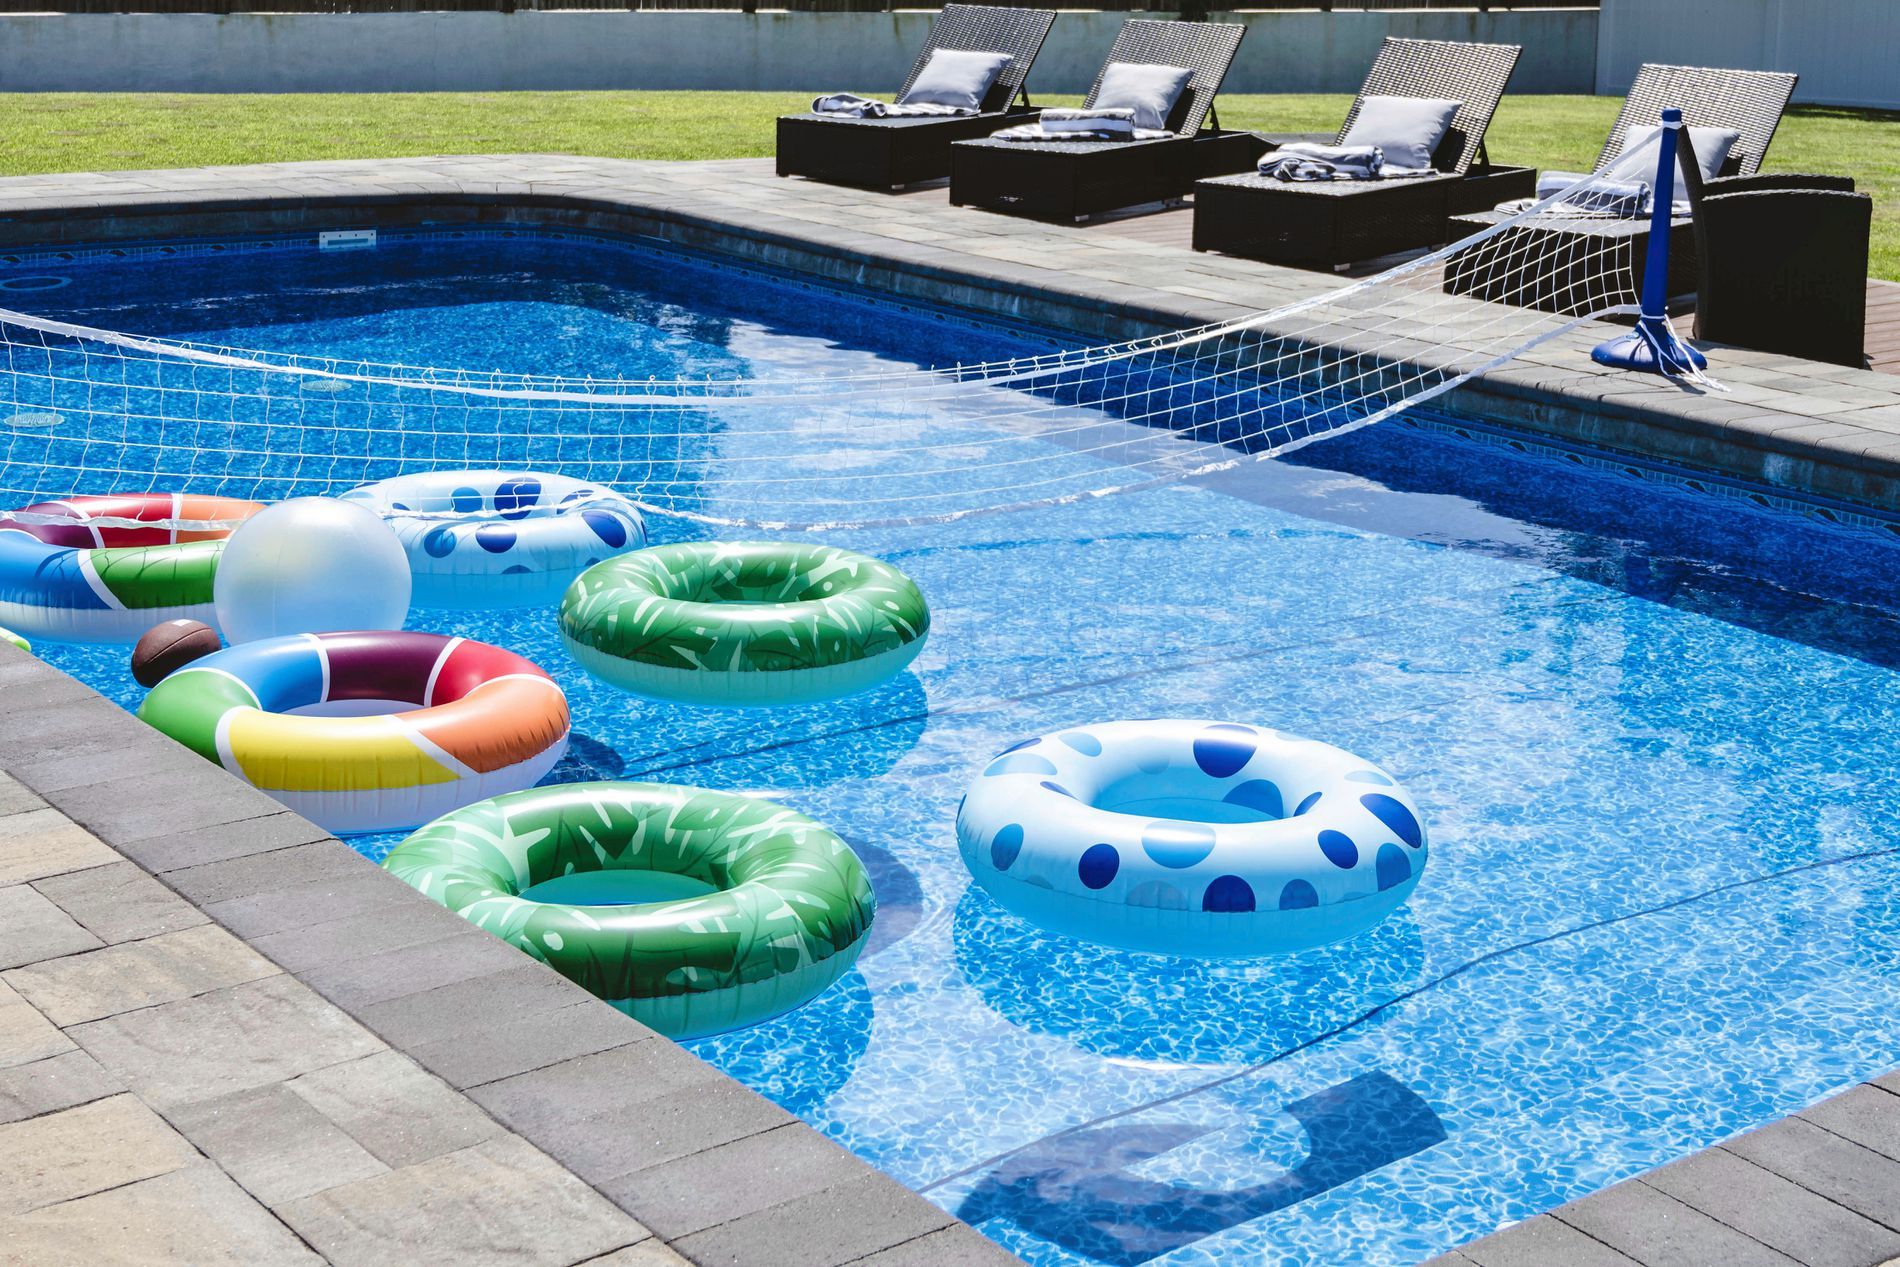
A backyard pool
This photo displays a backyard garden with a pool and a group of sun lounges and chairs. In the middle of the pool, there's a volleyball net, ball, and a bunch of floats.
A slightly high angle shot taken of a backyard on a sunny morning, showing a pool with a volleyball net, ball, and various floats. Adjoining the pool are sun lounges and a chair. The overall scene evokes feelings of joy and relaxation. The color palette displays various colors: clear blue pool water, green backyard garden, and earthy brown sun lounges, all overlaid with seemingly yellow sunlight.
Labels: Pool, Water, Swimming Pool, Outdoors, Chair, Furniture, Aerial View, Backyard, Nature, Yard, wall, backyard garden, sun lounge, volley ball net, walkway, float, ball, floats, Sun Loungers, Pool paving
Camera: NIKON CORPORATION NIKON Z 7
Lens: NIKKOR Z 24-70mm f/4 S
Aperture: F4
Exposure: 1/1600 sec
ISO: 125
Focal length: 29.5 mm